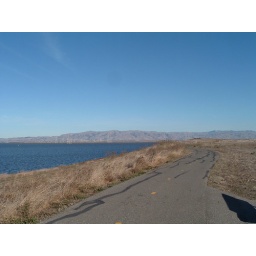
Salt marshes in the Shoreline Park. Nesting ground for migratory birds. The mountains of Mountain View in the background.